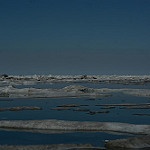
Scene: Outdoor